Tale of the Pipa

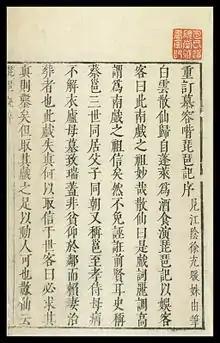
Gao Ming, circa 1305-1359

The play is set during the Han dynasty. Based on an older play, "Zhao zhen nü" ("The Chaste Maiden Zhao"), it tells the story of a loyal wife named Zhao Wuniang (T: 趙五孃, S: 赵五娘, P: Zhào Wǔniáng, W: "Chao Wu-niang") who, left destitute when her husband Cai Yong is forced to marry another woman, undertakes a 12-year search for him. During her journey, she plays the pipa of the play's title in order to make a living. The original story sees Zhao killed by a horse and Cai struck by lightning, however in Gao Ming's version the two are eventually reconciled and live out their lives happily. Gao reportedly composed "The Lute" over a three-year period of solitary confinement, locking himself in an attic room and wearing down the floorboards by tapping out the rhythms of his songs.